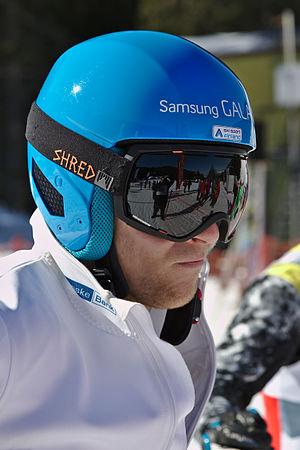
Jouni Pellinen, est un skieur acrobatique finlandais spécialiste du skicross. Il a opté pour cette discipline, après avoir participé durant plusieurs années à des compétitions internationales de ski alpin dont les mondiaux 2007.